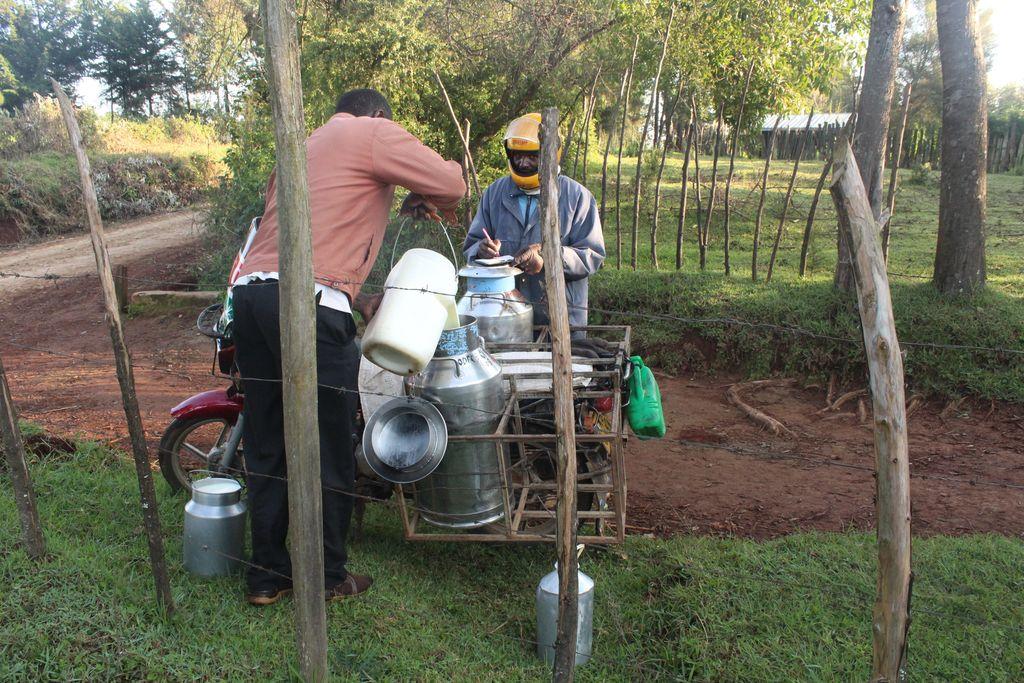
Mtu mmoja amesimama karibu na pikipiki  iliyobeba maziwa. Ameanza kumimina maziwa kutoka kwa ndoo nyeupe kwenye mtungi mkubwa  wa chuma, mwingine  amevaa kofia ya njano  na samawati, naye ameshikilia mtungi  mwingine.